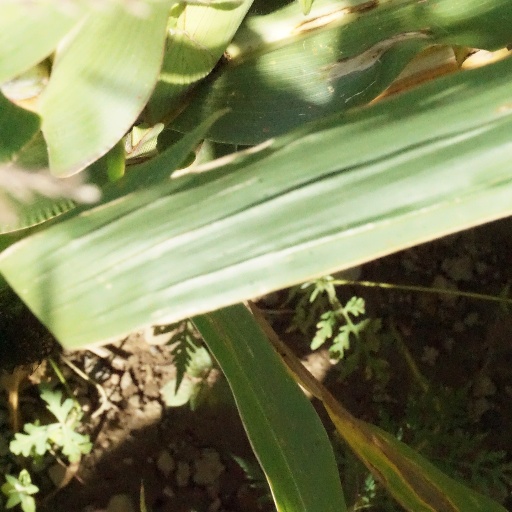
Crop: maize; corn